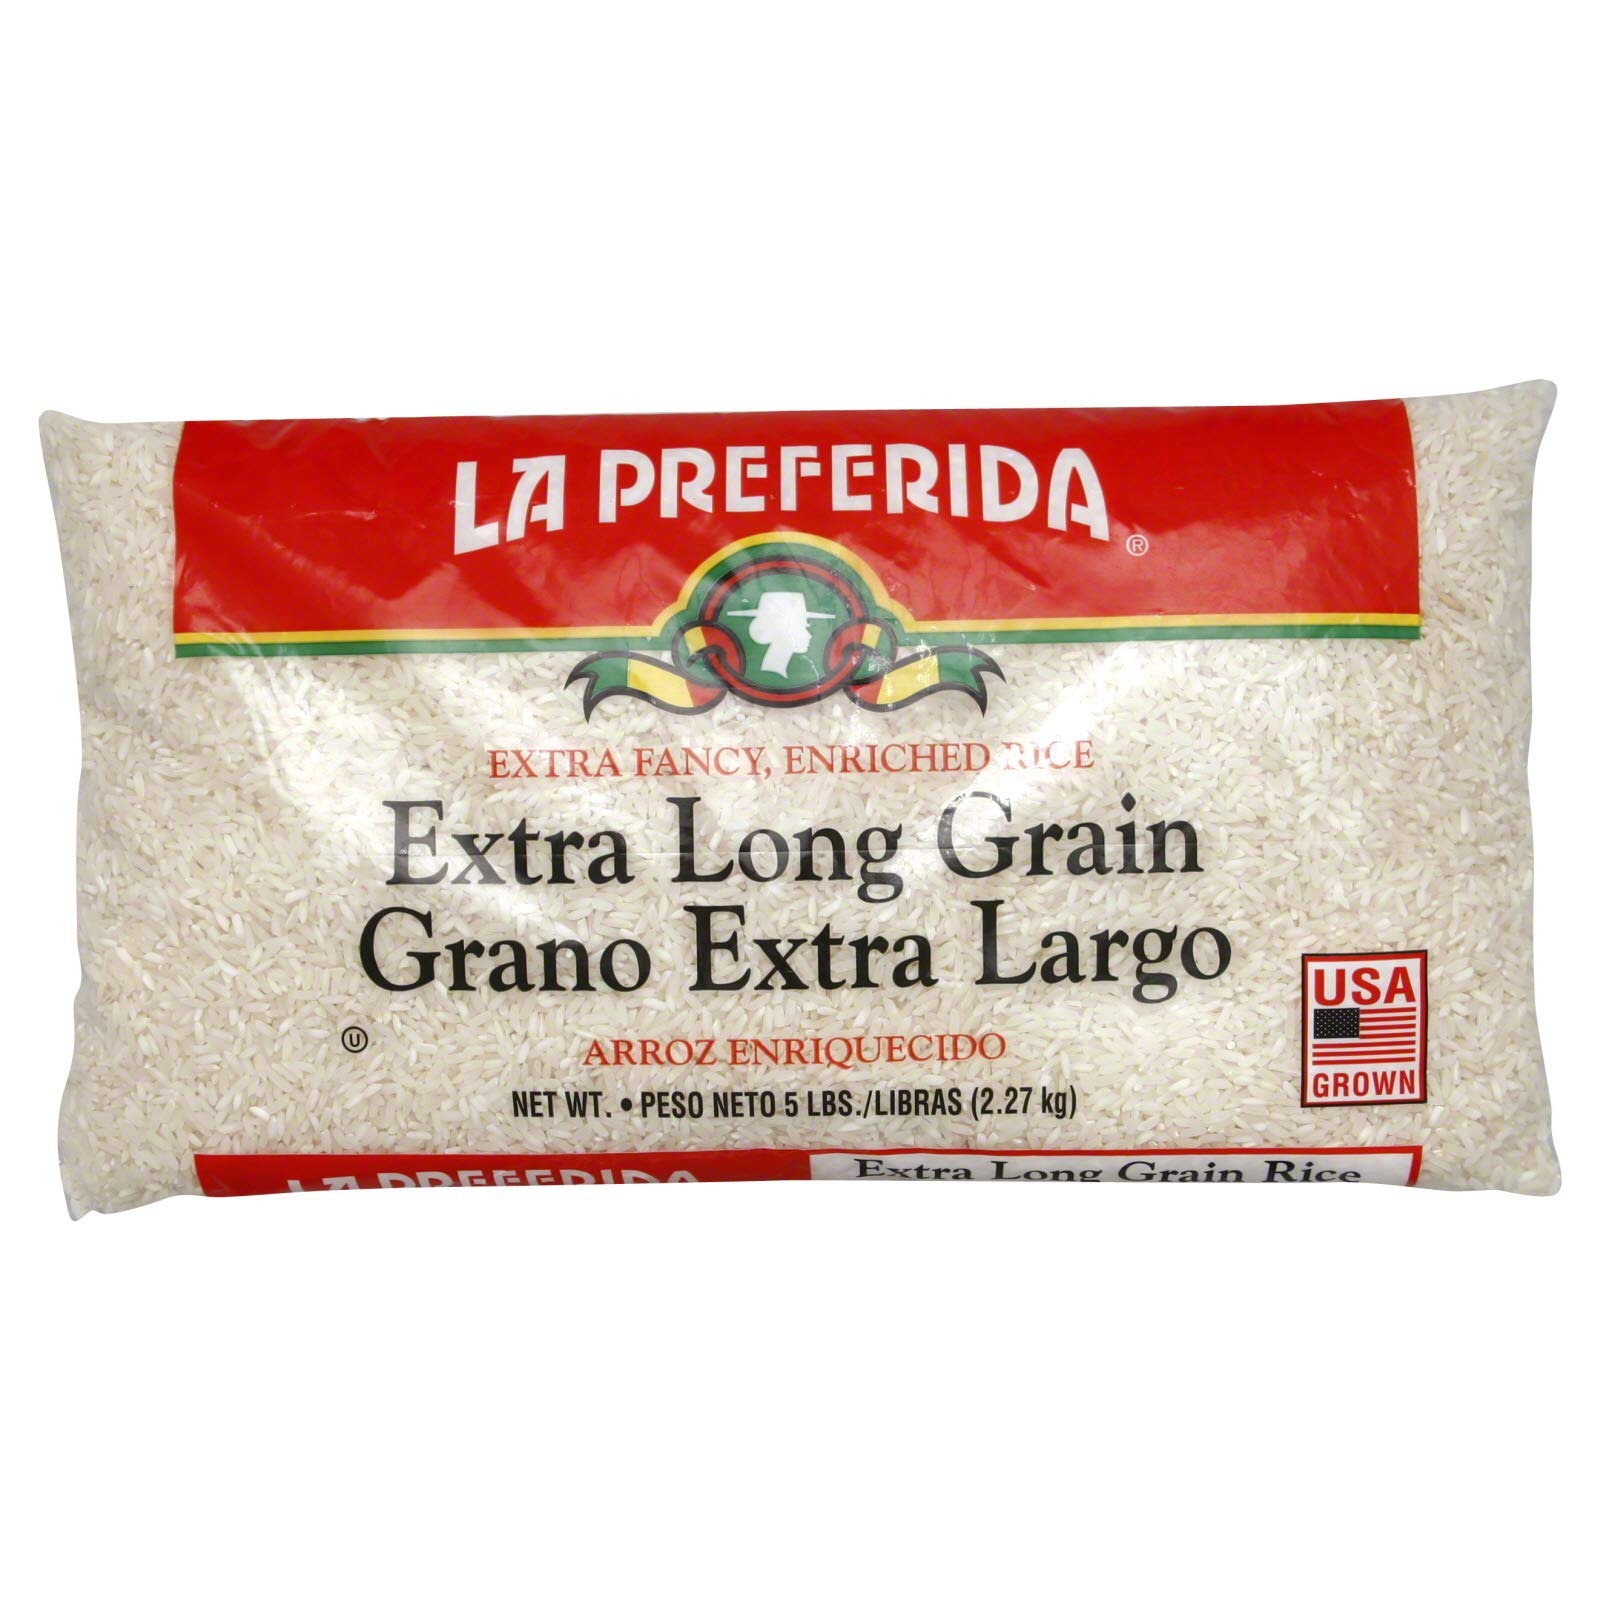
Item Name: La Preferida La Preferida Long Grain Rice 5 Lb,, 5 Lb (pack Of 6)
Bullet Point 1: Product Type:Grocery
Bullet Point 2: Item Package Dimension:6.0 " L X5.0 " W X 4.0 " H
Bullet Point 3: Item Package Weight:31.02 lbs
Bullet Point 4: Country Of Origin: United States
Value: 30.0
Unit: pound

Price: 3.215